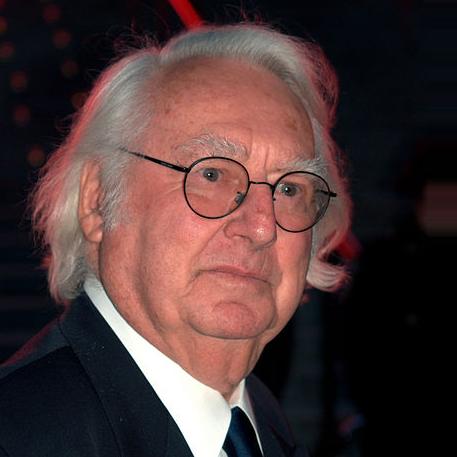
Age: 74